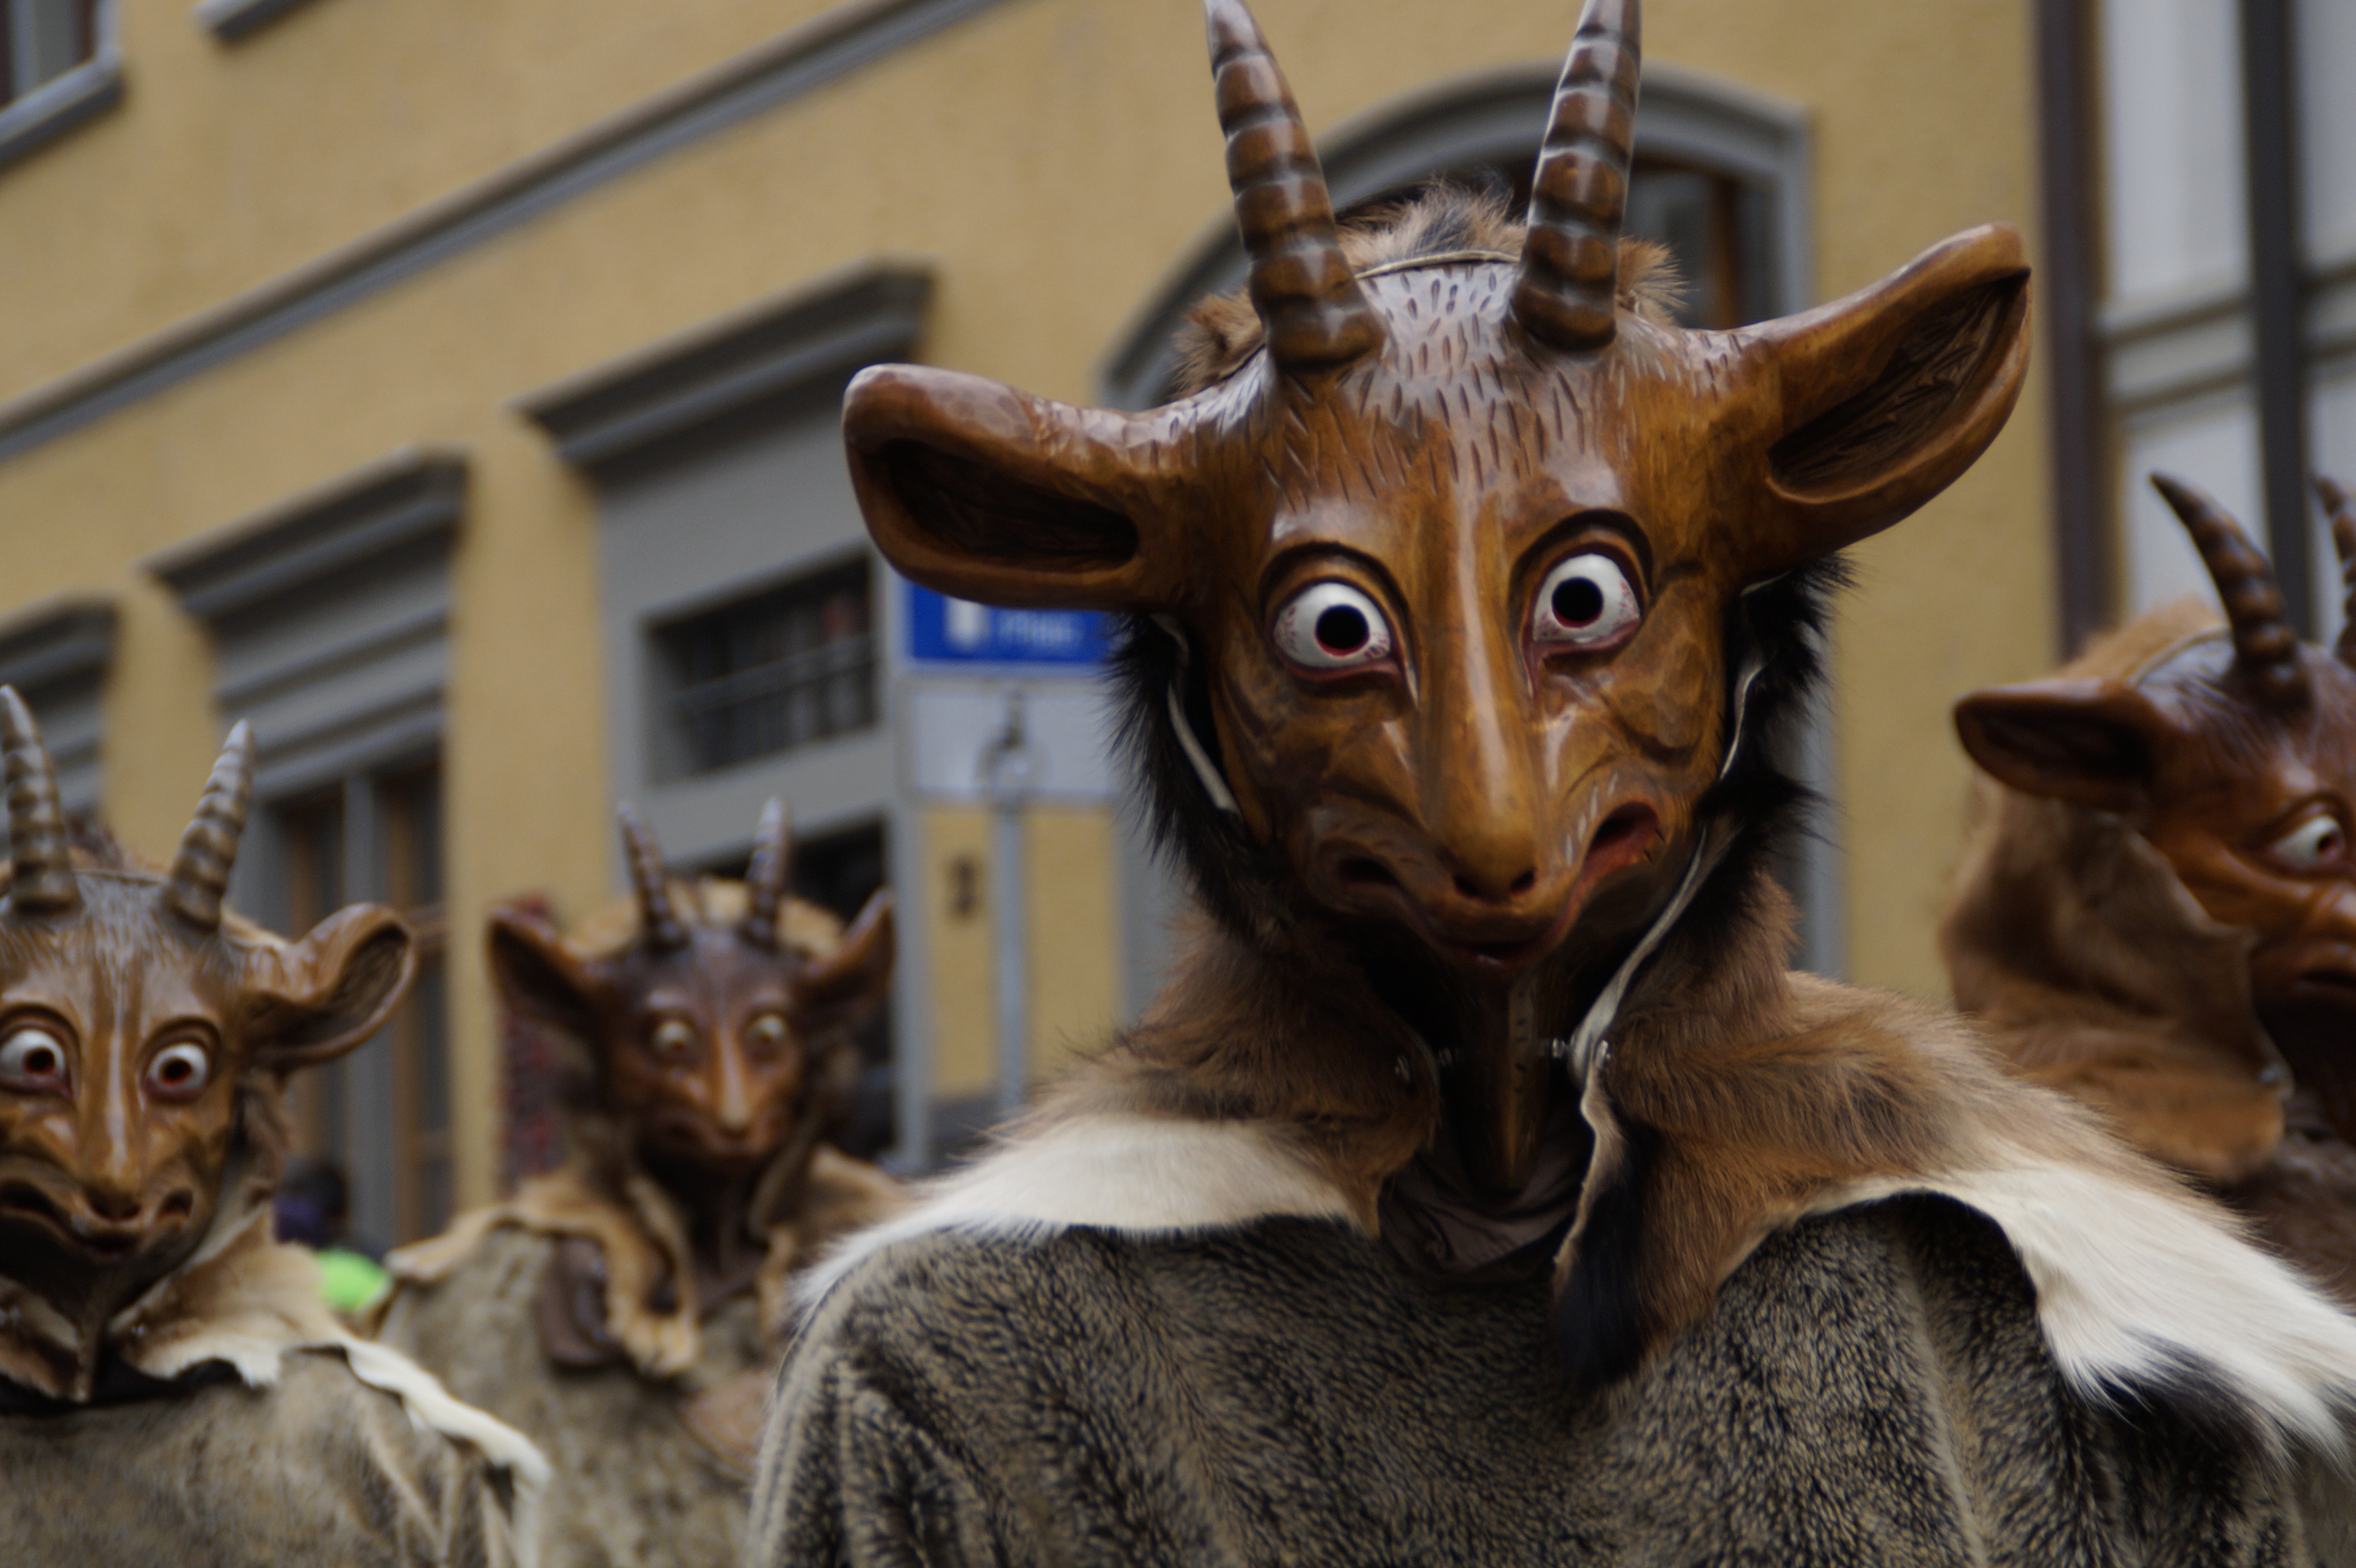
goat, portrait, carnival, cat, face, art, festival, mask, figure, move, carved, custom, tradition, costume, masquerade, horns, panel, customs, billy goat, geiss, fasnet, tiermaske, fools jump, swabian alemannic, haes, haestraeger, guild group, strassenfasnet, wooden mask, fools guild